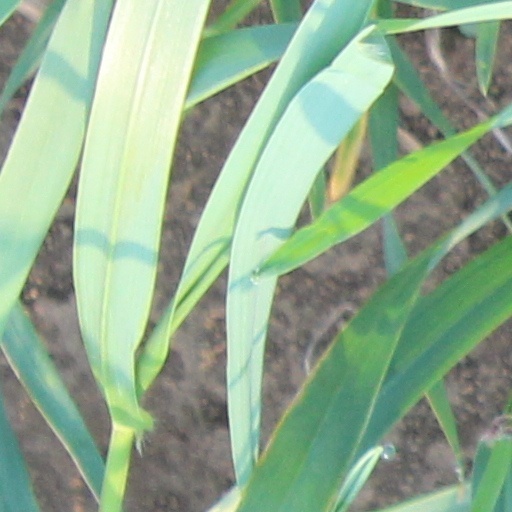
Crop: wheat